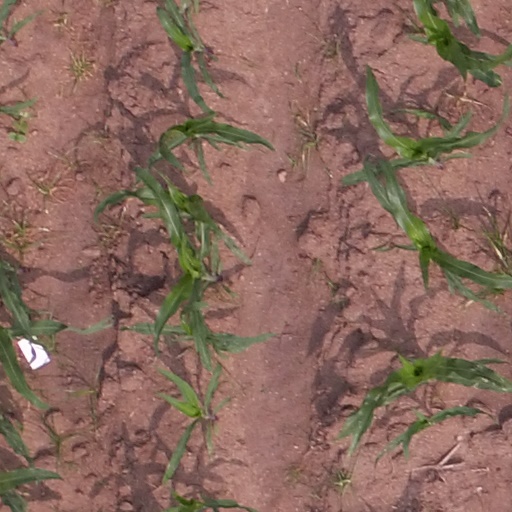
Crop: maize; corn